Lincoln Center, Kansas

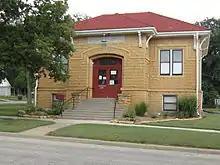
Lincoln Carnegie Library (2013)

The community is served by Lincoln USD 298 public school district, which operates two public schools in Lincoln: Lincoln Elementary School (Grades Pre-K-5) and Lincoln Junior/Senior High School (6-12).